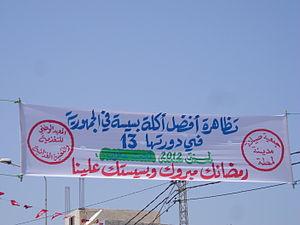
Festival de la Bsissa à Lamta العربية: مهرجان البسيسة بلمطة